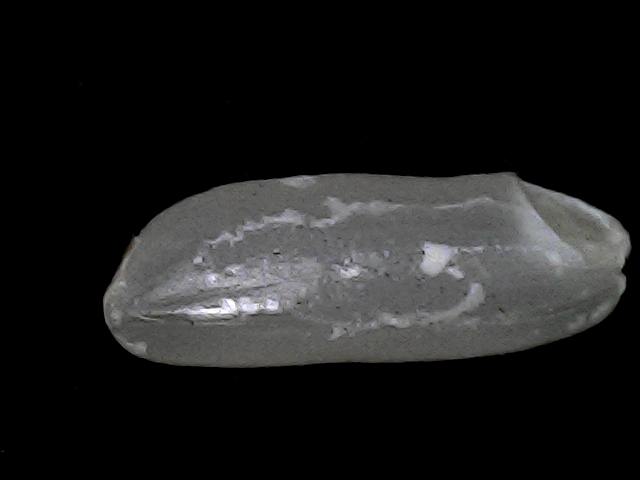
Rice variety: BD56